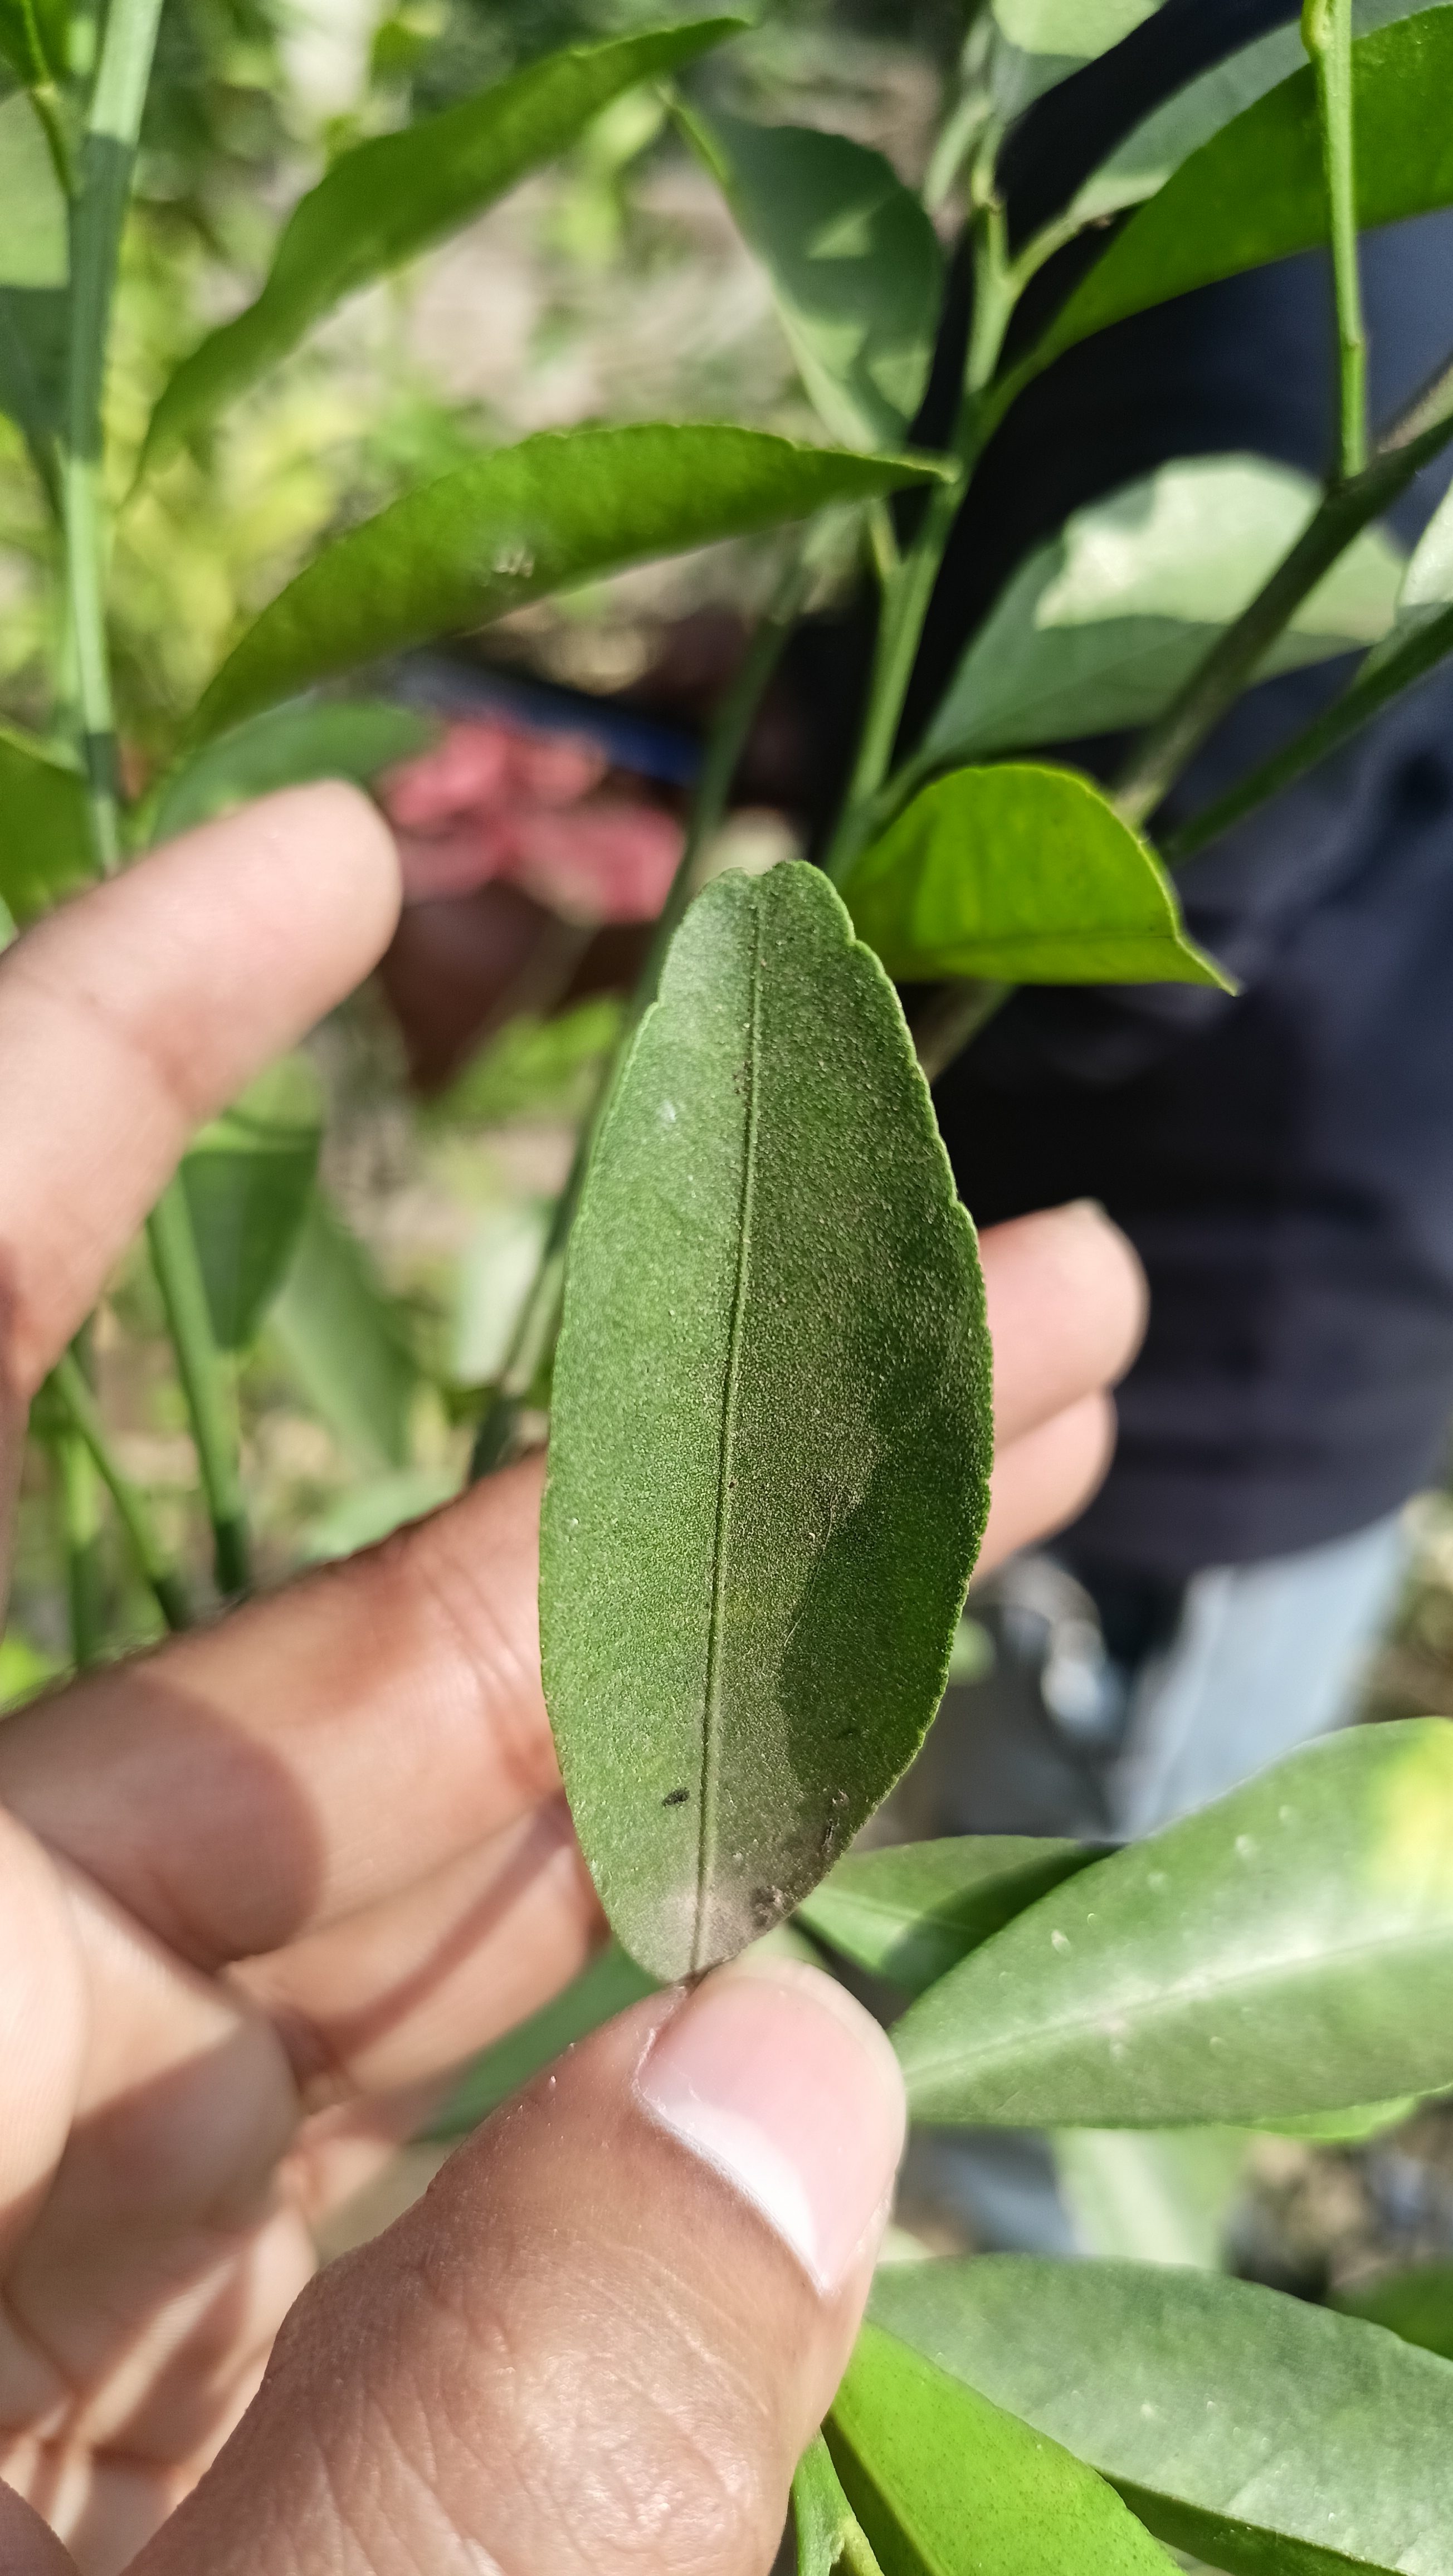
Mandarin leaf variety: Mandaring